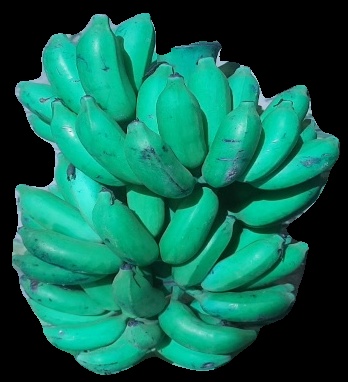
Variety: elakki-bale
Grade: grade3